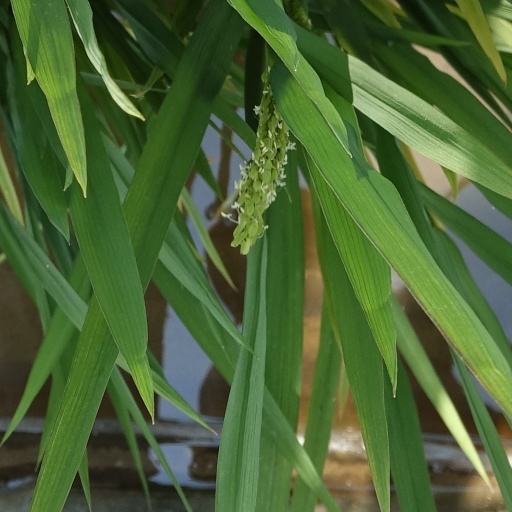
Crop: rice